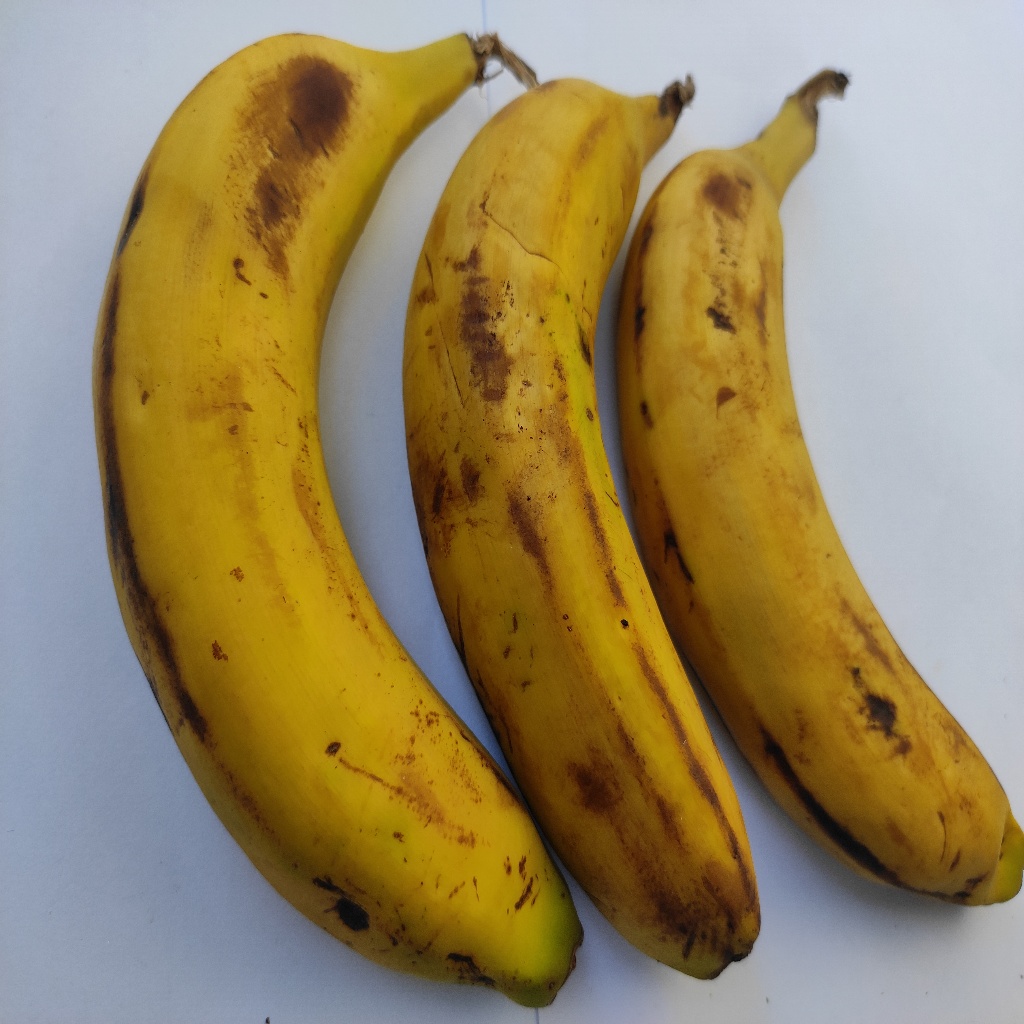
Crop: banana
Quality class: Class_B